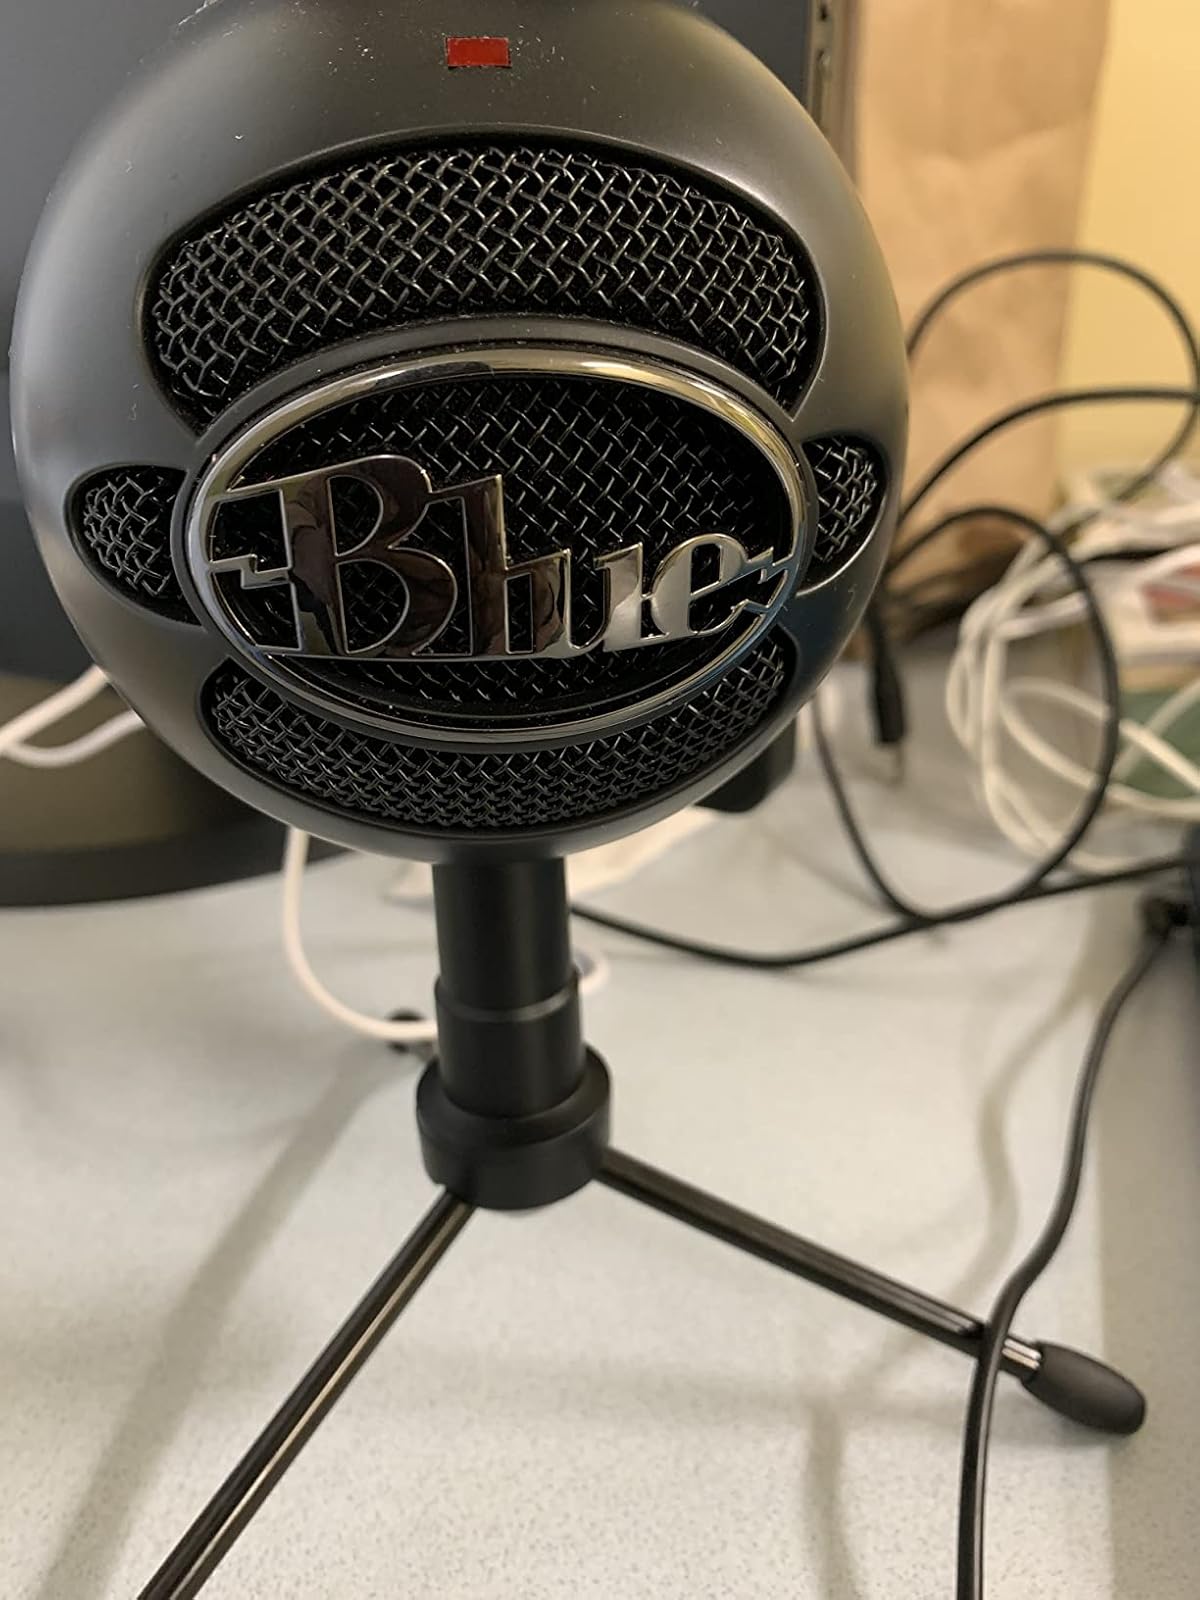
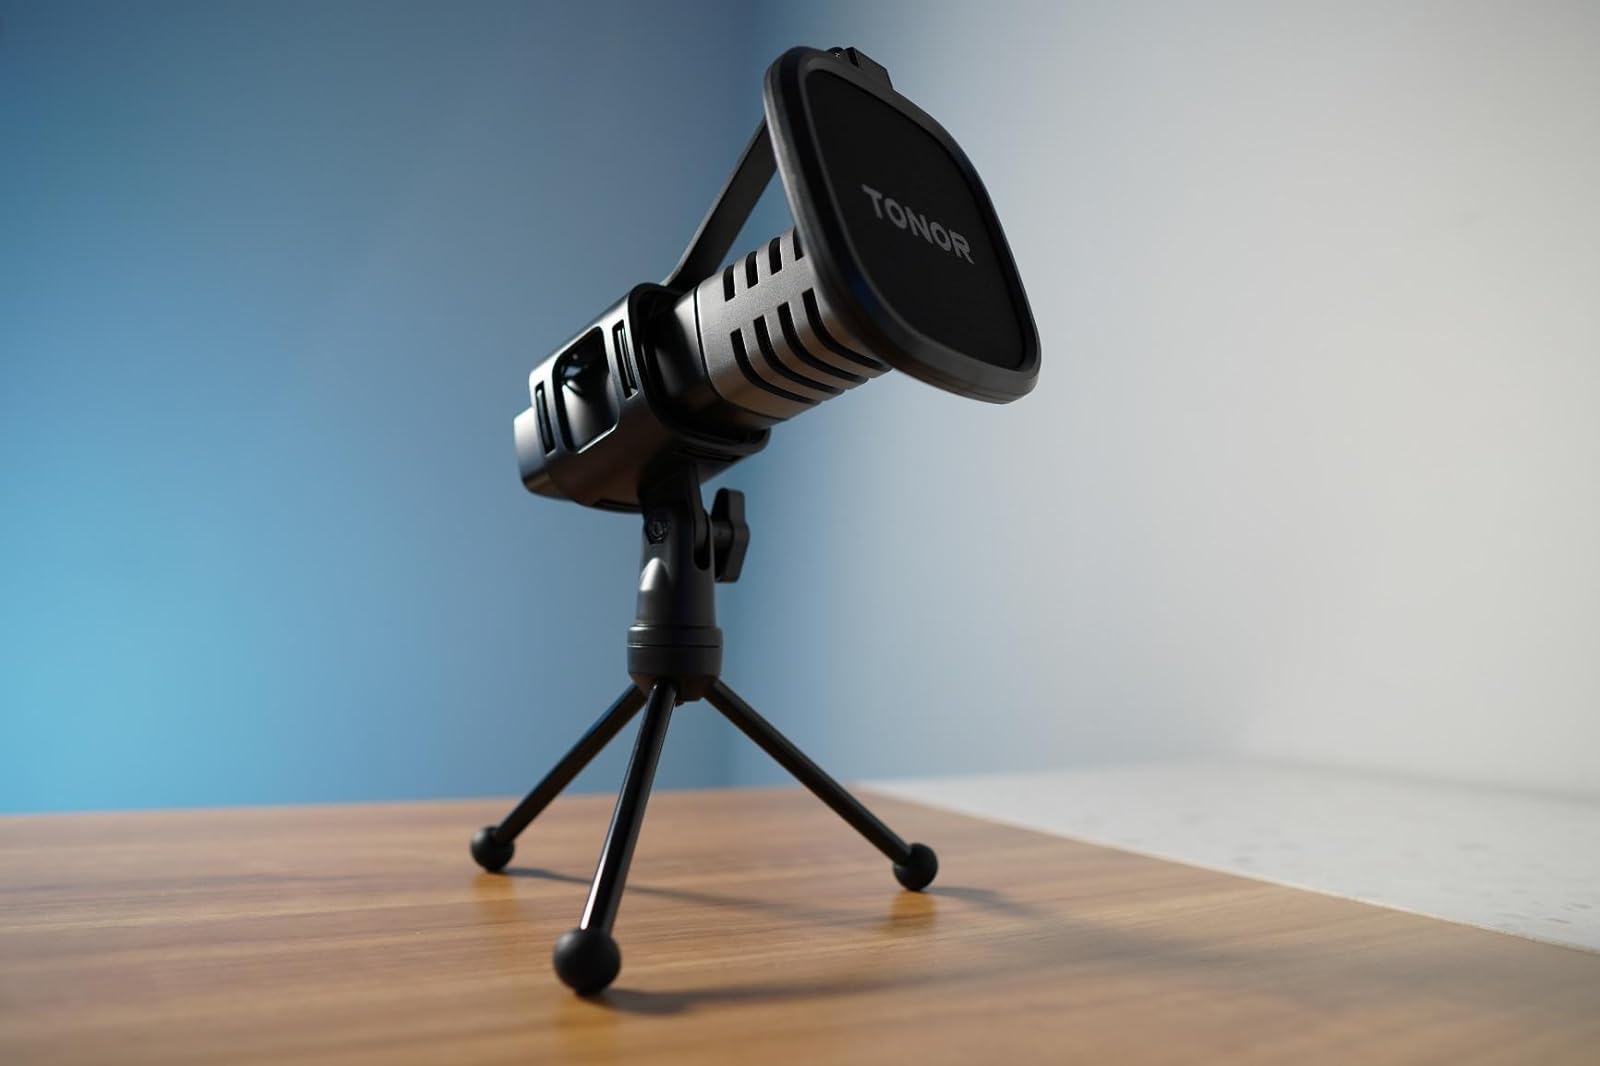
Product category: microphone
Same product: no